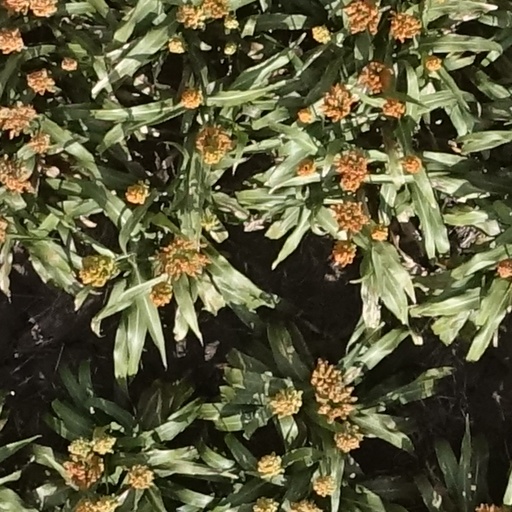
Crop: sorghum